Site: brandenburg
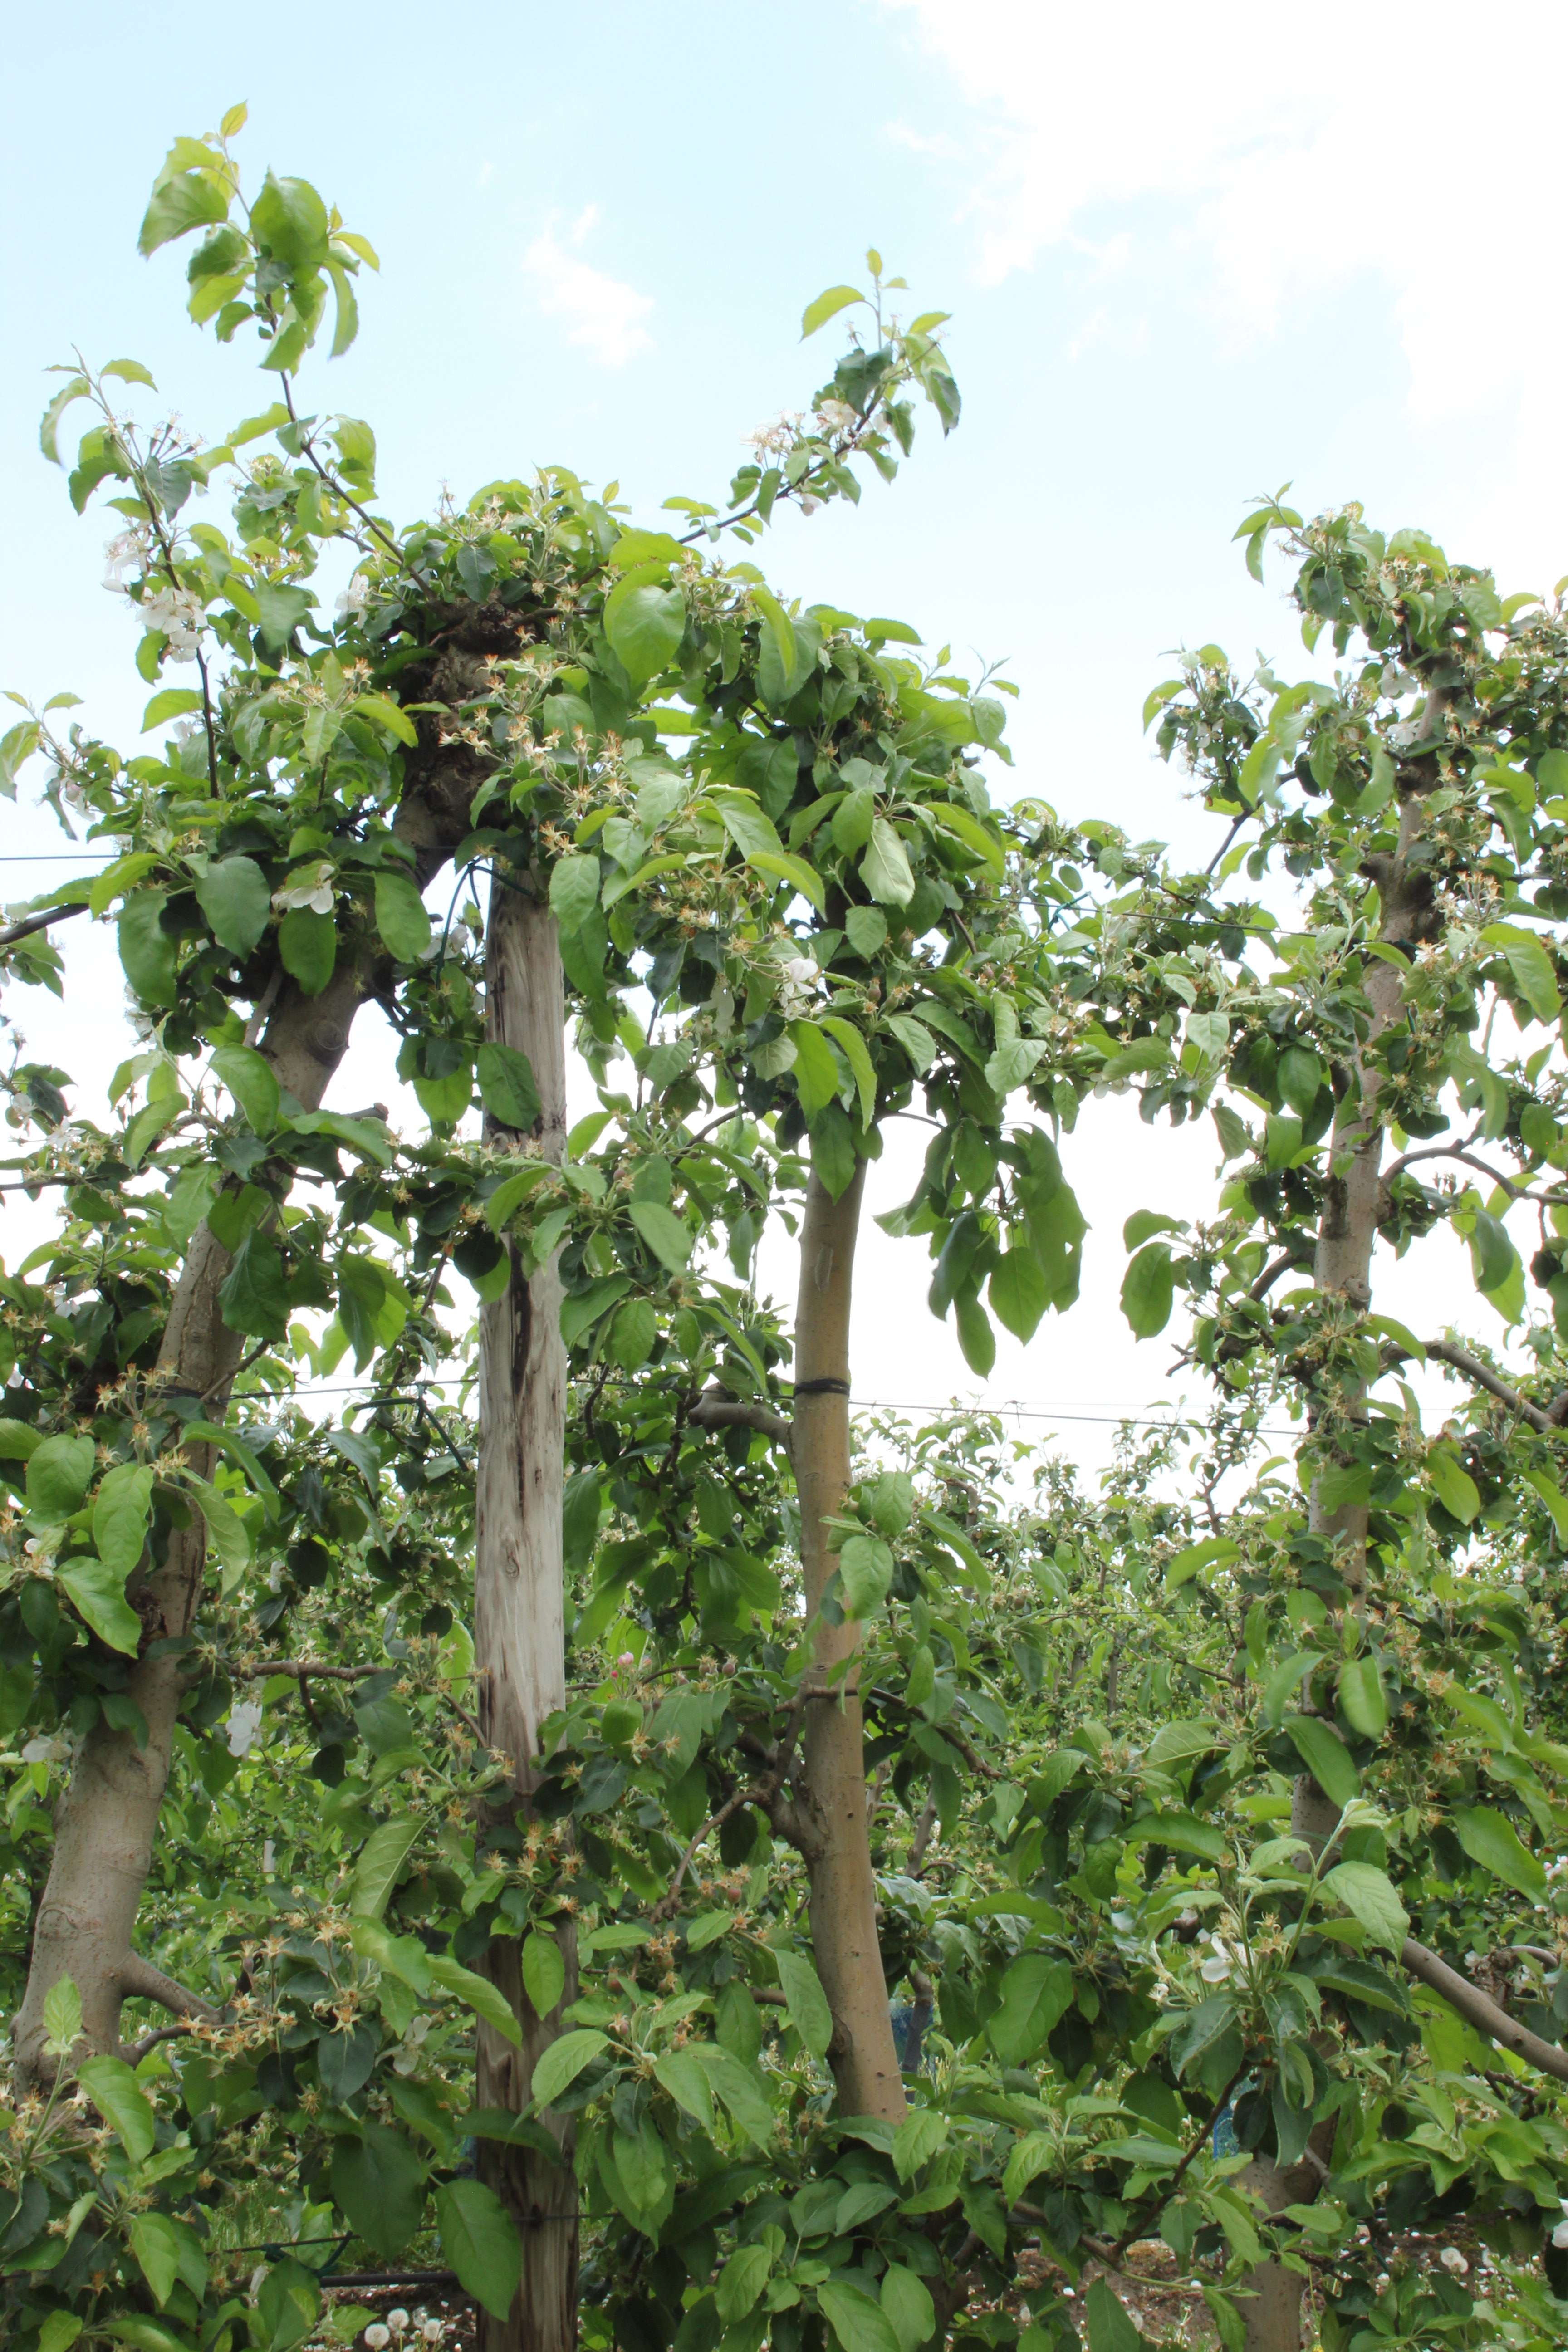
Growth stage (BBCH 67): Flowering